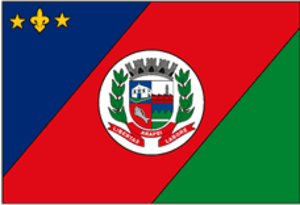
Arapeí est une municipalité brésilienne de l'État de São Paulo et la Microrégion de Bananal.